List of birds of Kerala

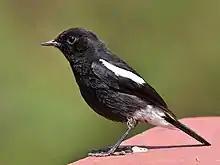
Male pied bushchat at Ooty

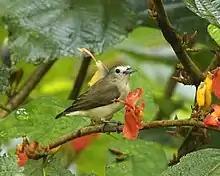
Nilgiri flowerpecker in Thattekad

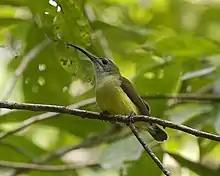
Little spiderhunter in Thattekad

Chats and Old World flycatchers is a large group of small passerine birds native to the Old World. They are mainly small arboreal insectivores. The appearance of these birds is highly varied, but they mostly have weak songs and harsh calls.